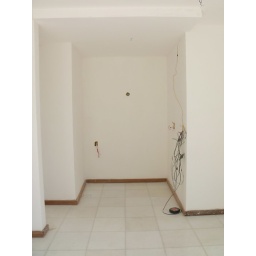
Walking around the corner, turning right into the kitchen, the sink and stove area